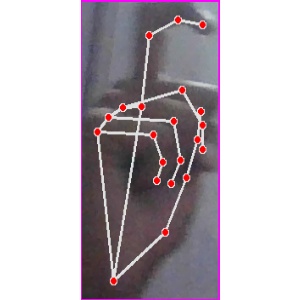
अक्षर: ट